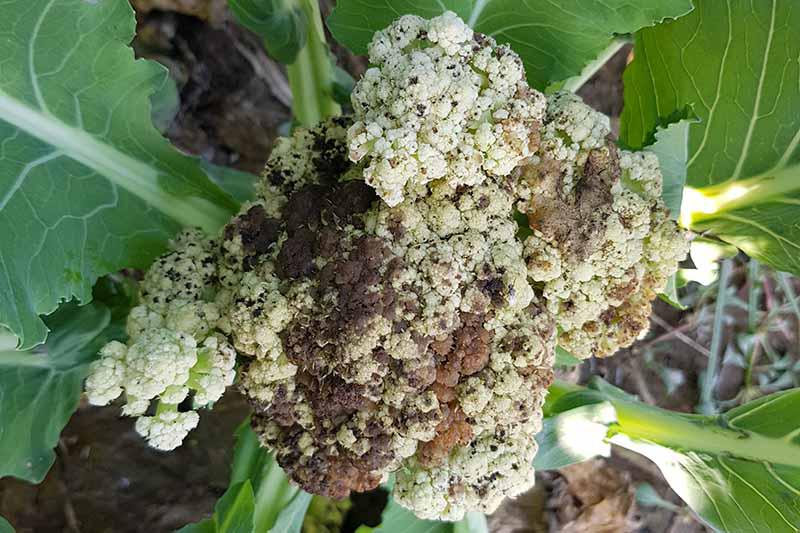
Plant: Cauliflower
Disease: cauliflower bacterial soft rot